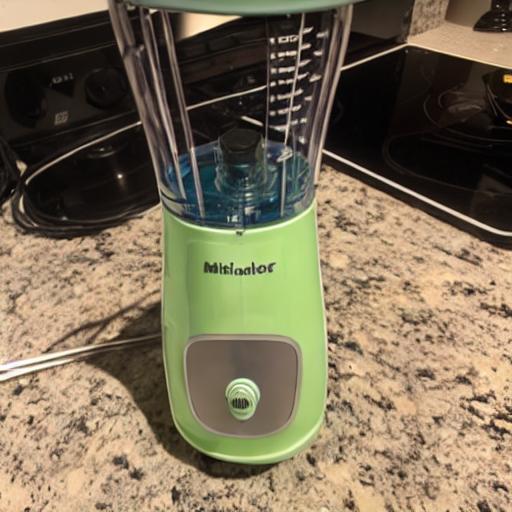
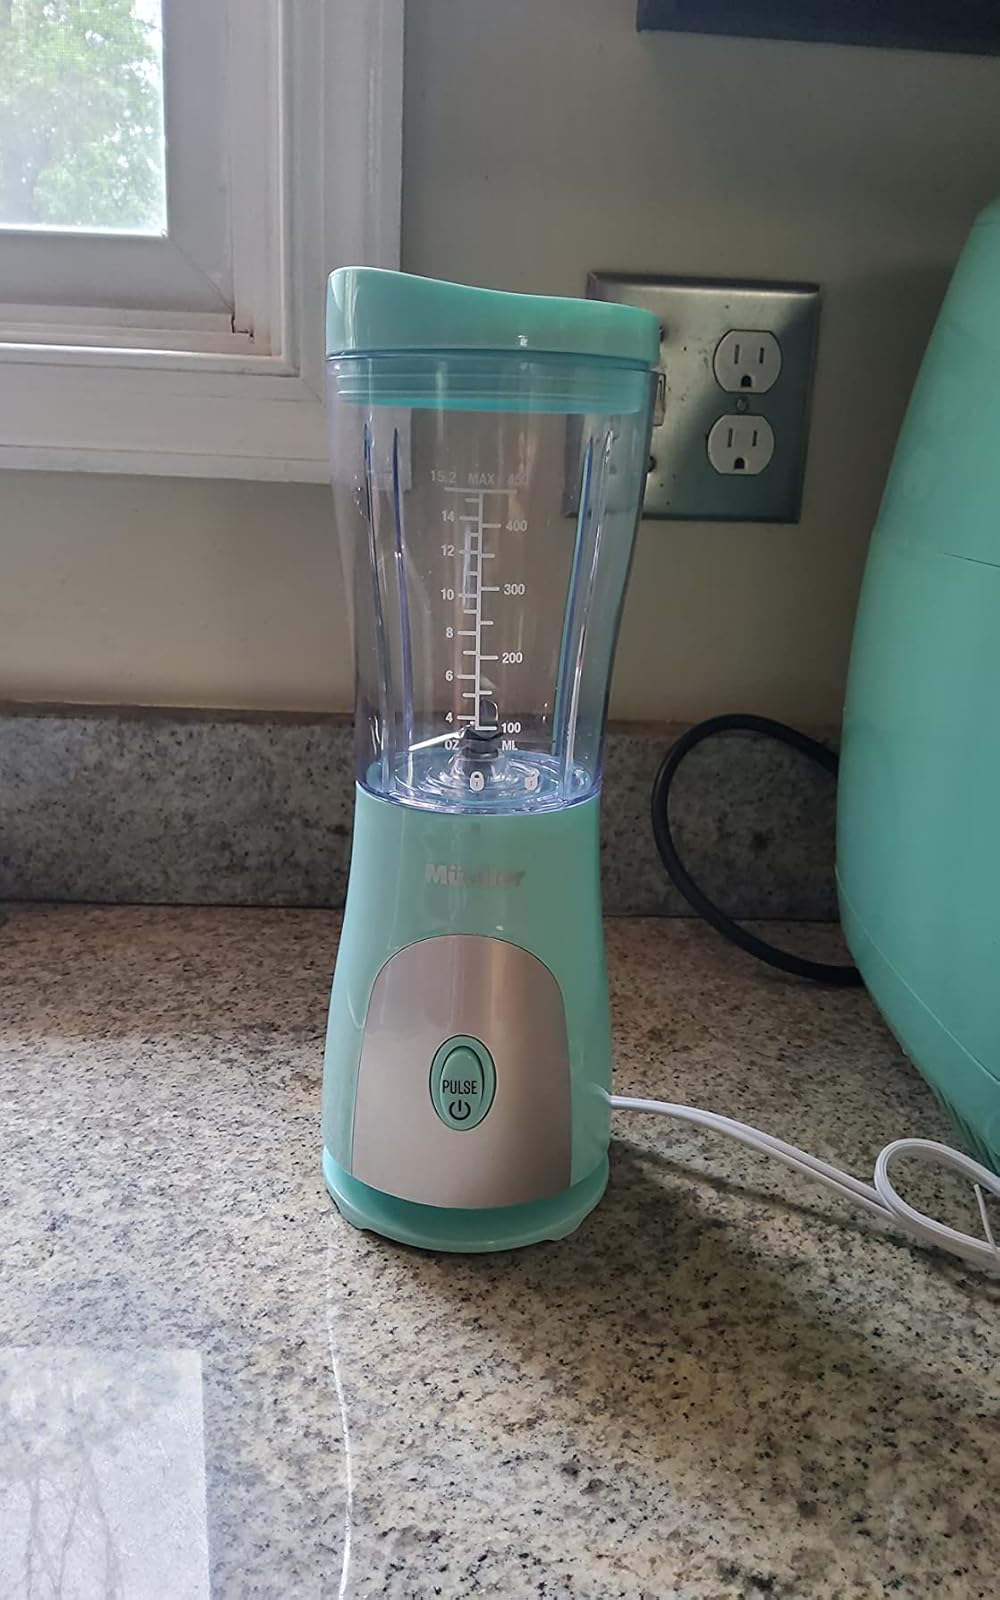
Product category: items_blender
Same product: no